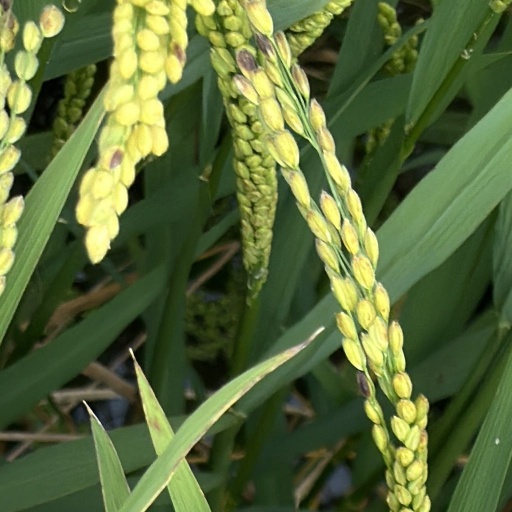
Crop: rice